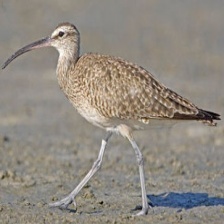
Species: WHIMBREL
Scientific name: NUMENIUS PHAEOPUS